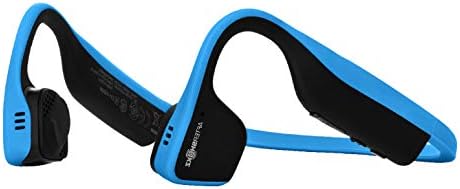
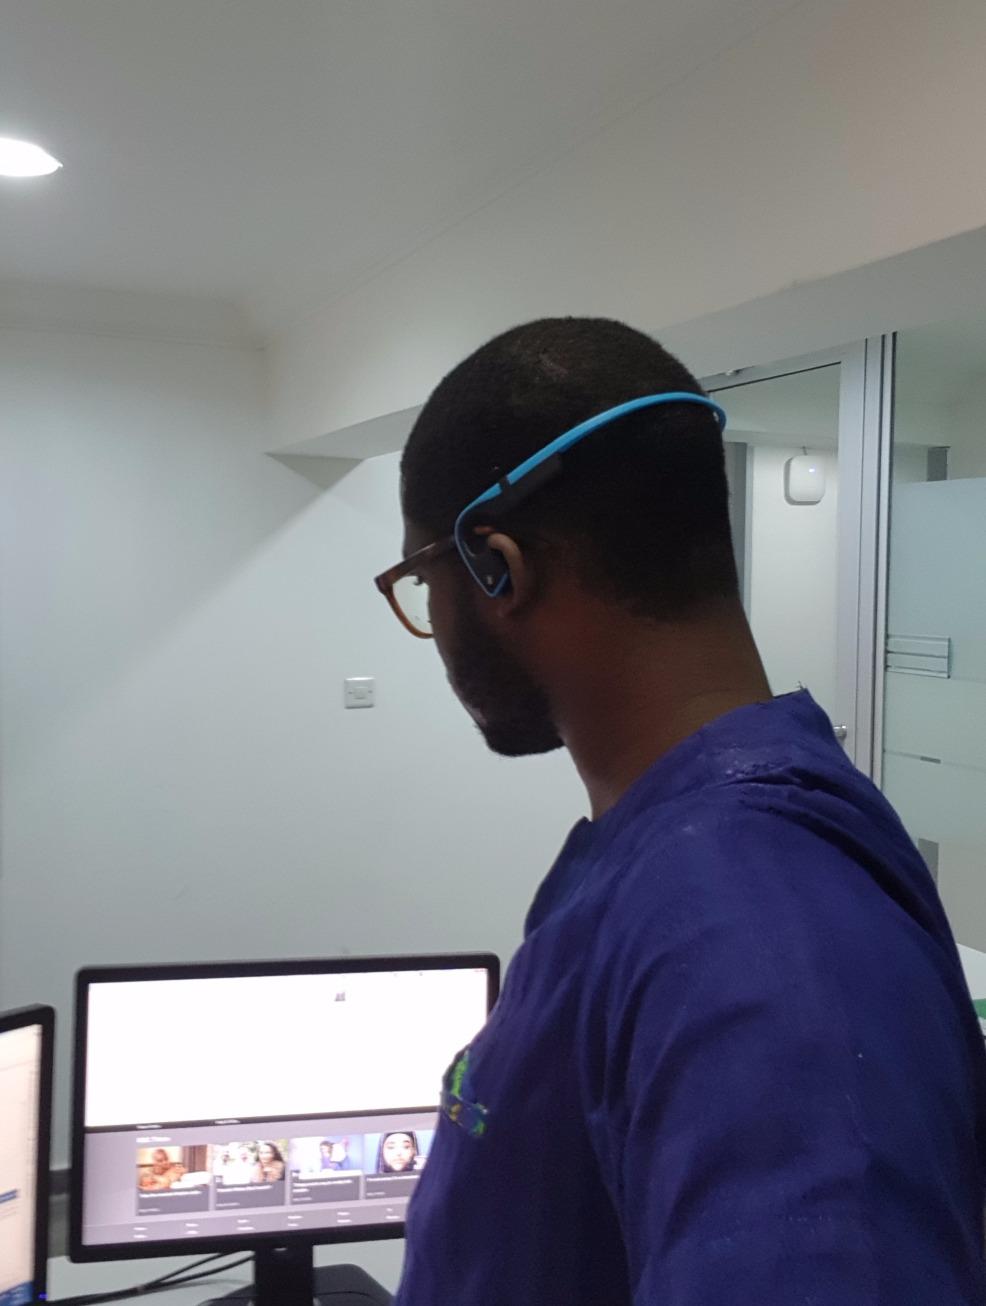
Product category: headphones
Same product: yes